Kusatsu Onsen Bus Terminal

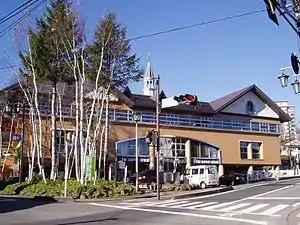

, or , is a bus terminal located near Kusatsu Onsen in the town of Kusatsu, Agatsuma District, Gunma Prefecture, Japan. It is managed by Kusatsu Bus Terminal Company in a joint venture between JR Bus and the Kusatsu municipal government. JR Bus, Seibu Bus, and Kusakaru Kotsu operate bus services at the terminal.